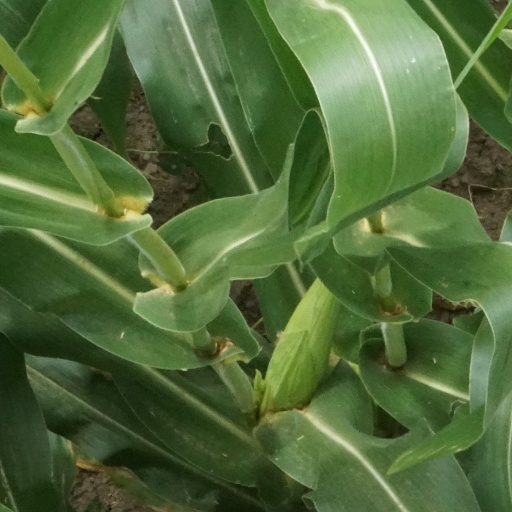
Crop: maize; corn